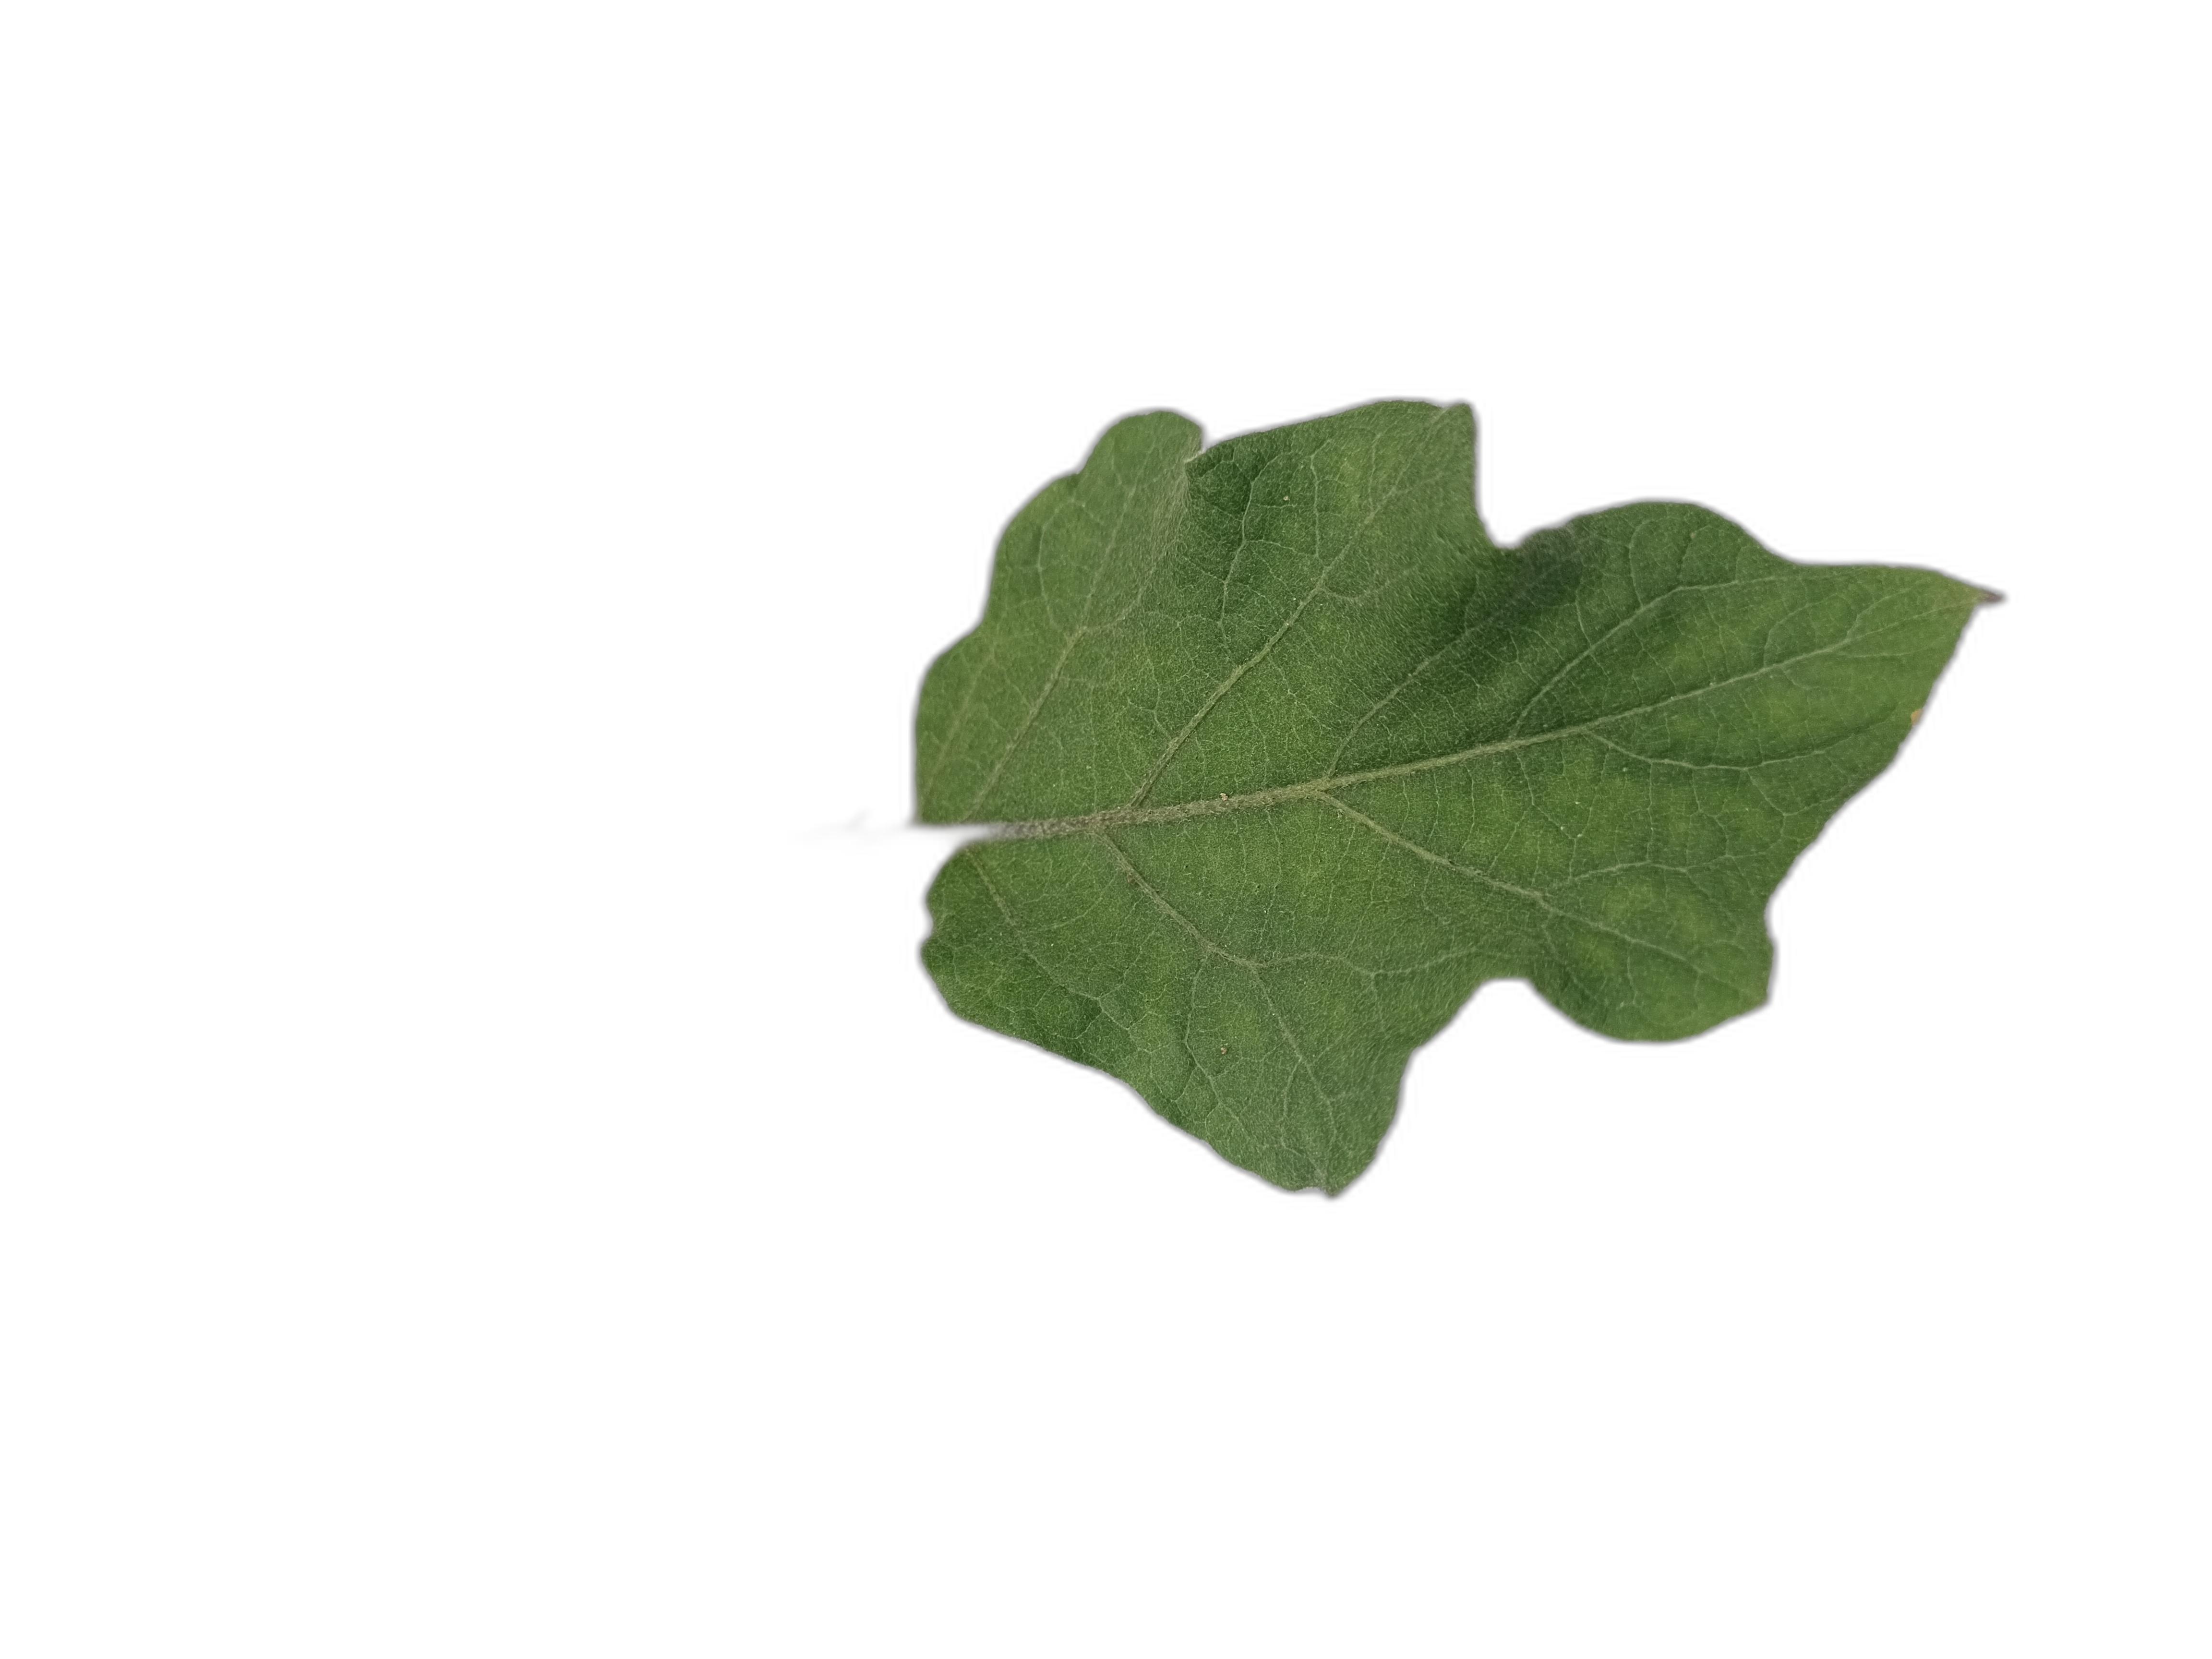
Label: Healthy Leaf